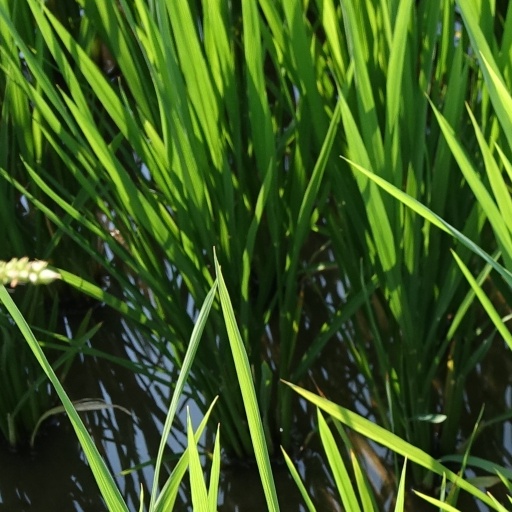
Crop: rice